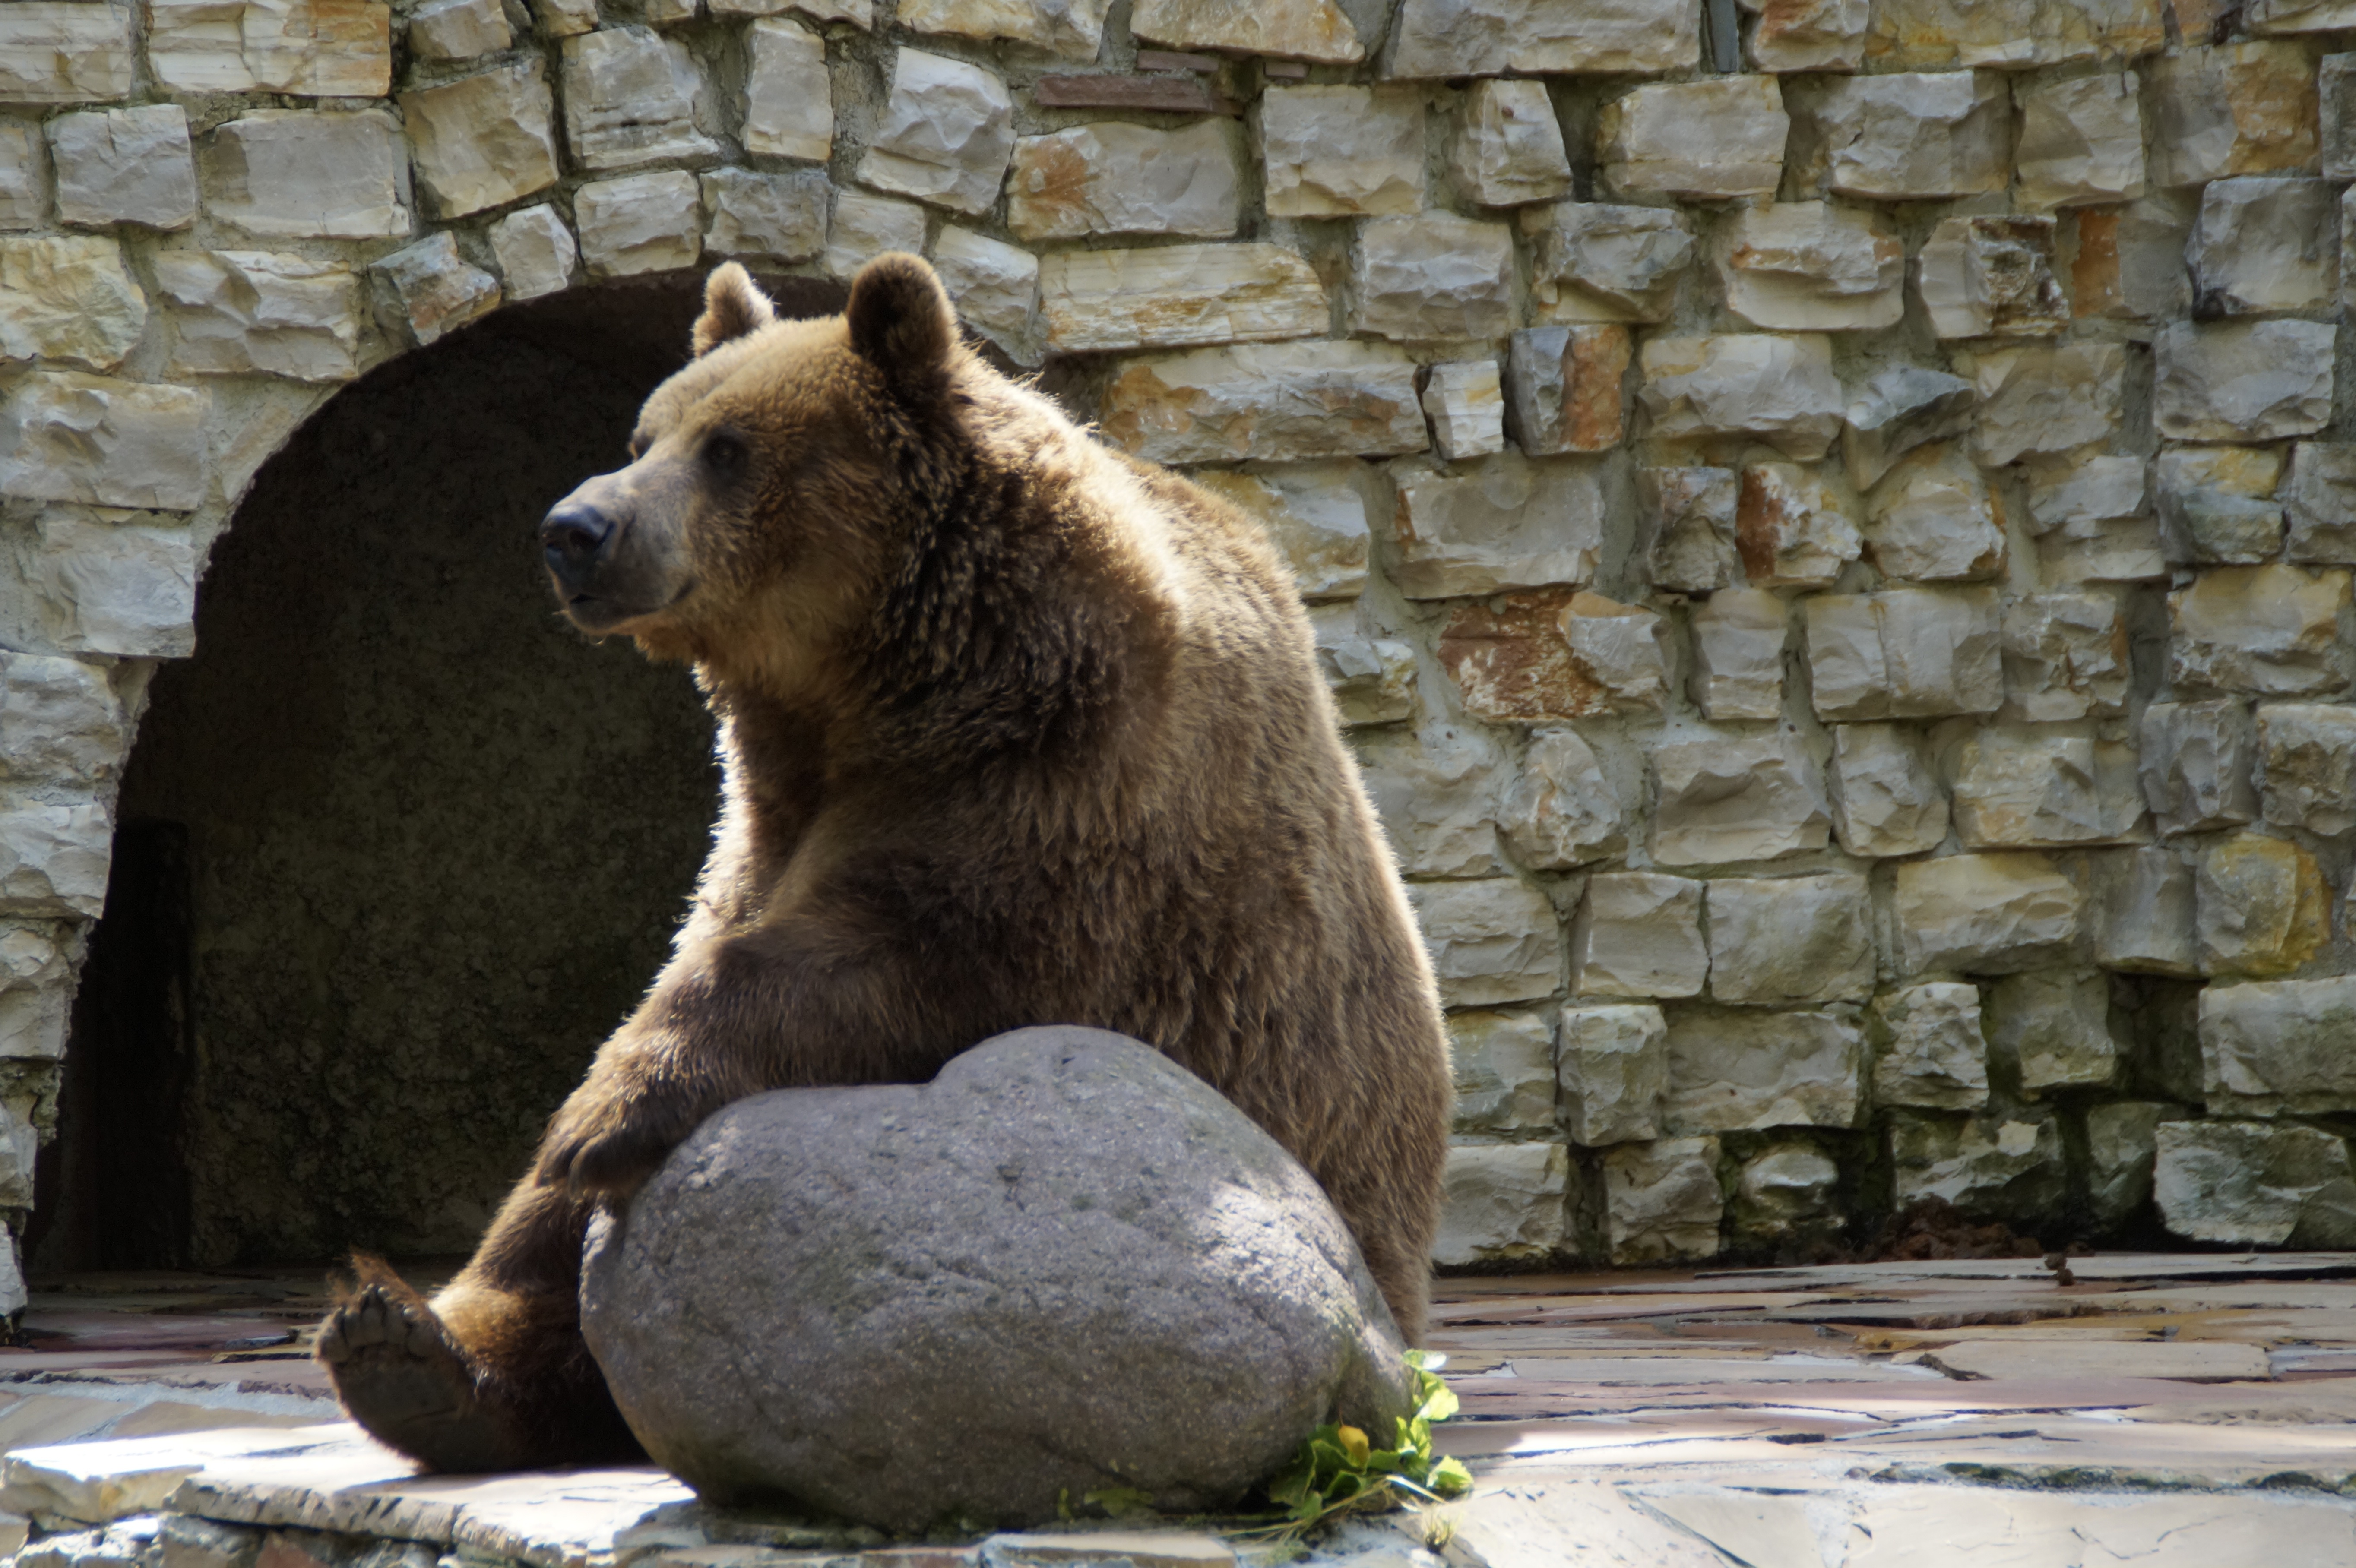
animal, bear, wildlife, grizzly, zoo, fur, mammal, predator, fauna, brown bear, sit, posing, wild animal, pose, vertebrate, strong, dangerous, teddy, zoo animal, giant panda, grizzly bear, dog breed group, master petz